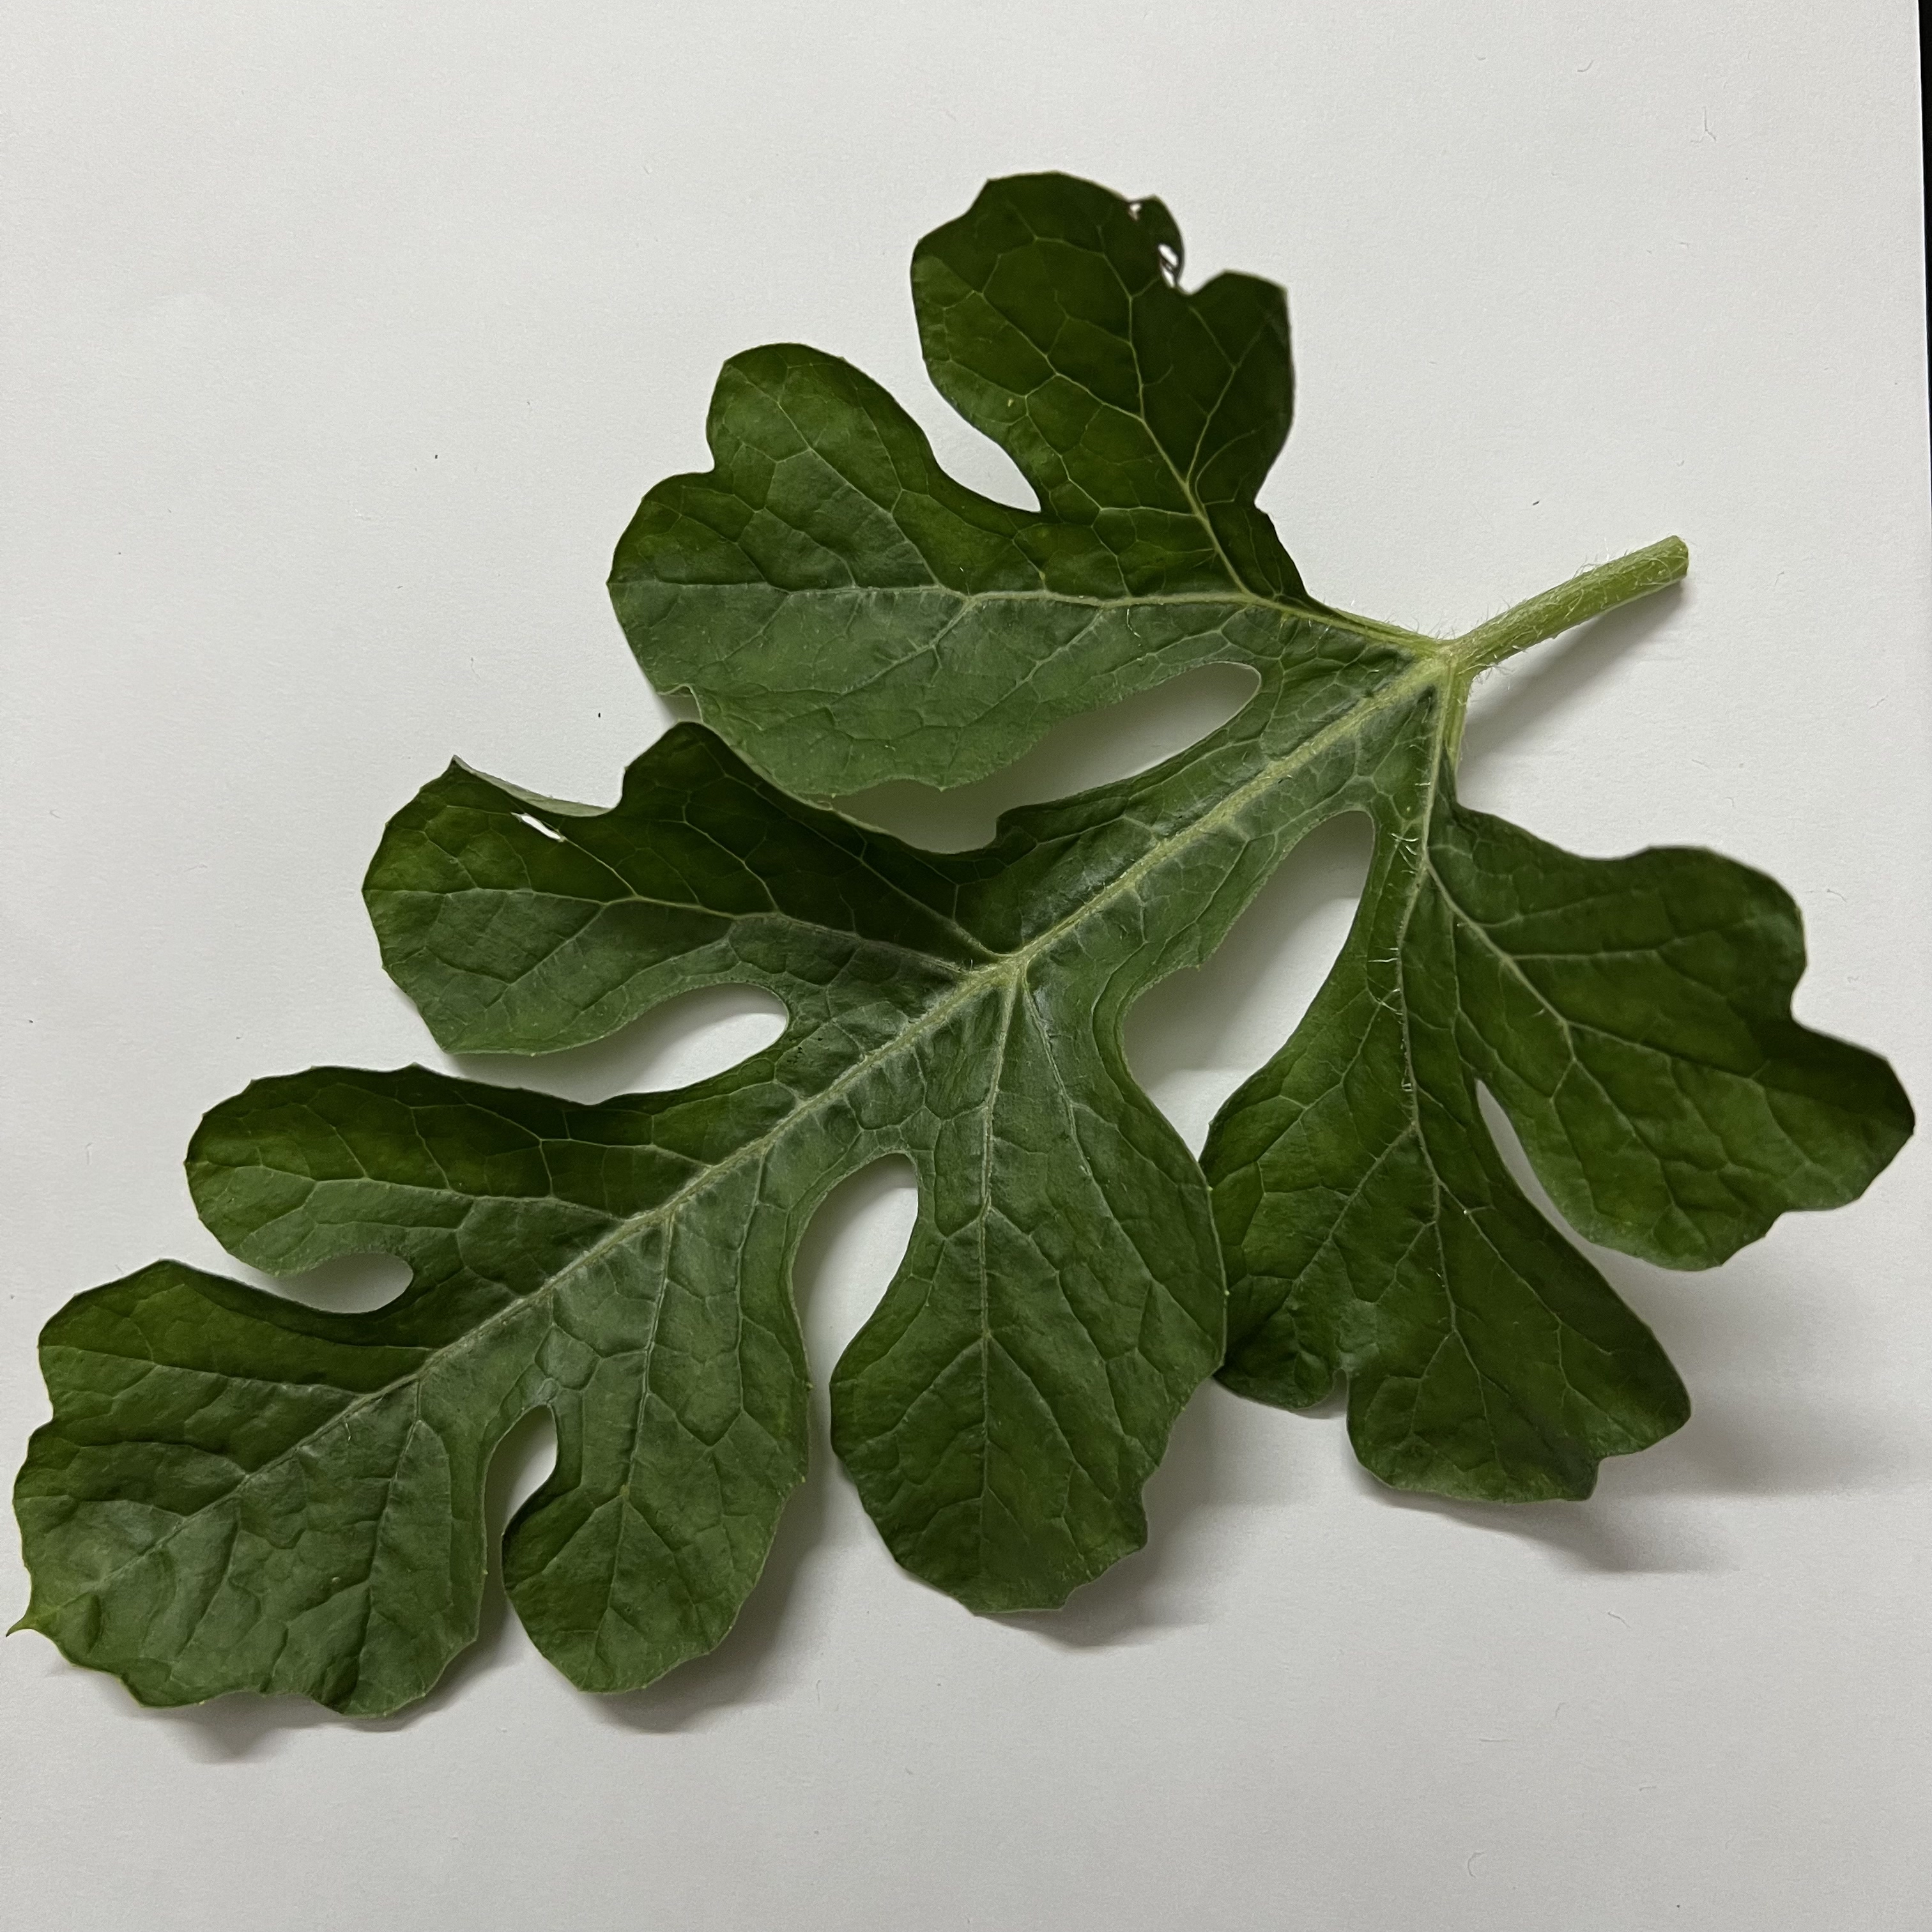
Label: Healthy